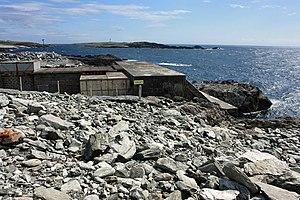
Islay LIMPET est la première centrale houlomotrice connectée au réseau électrique du Royaume-Uni.